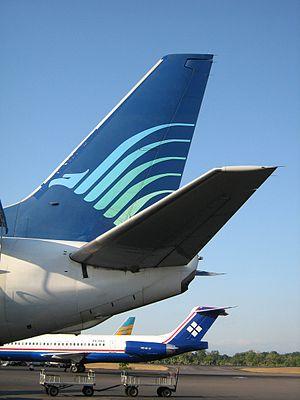
Garuda est un homme-oiseau fabuleux de la mythologie hindouiste puis bouddhiste, fils de Kashyapa et de Vinatâ et frère d'Aruna, le conducteur du char du dieu Sûrya. C'est le vâhana, ou monture, du dieu Vishnu. Il est aussi considéré comme le roi des oiseaux.